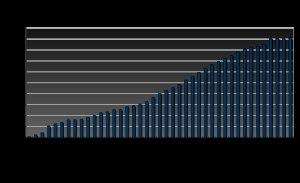
Le ministère de la Sécurité d’État, dit la Stasi, était le service de police politique, de renseignements, d'espionnage et de contre-espionnage de la République démocratique allemande créé le 8 février 1950. Sous tutelle du gouvernement de la RDA, la Stasi était désignée comme le bouclier et le glaive du parti par la propagande du régime.